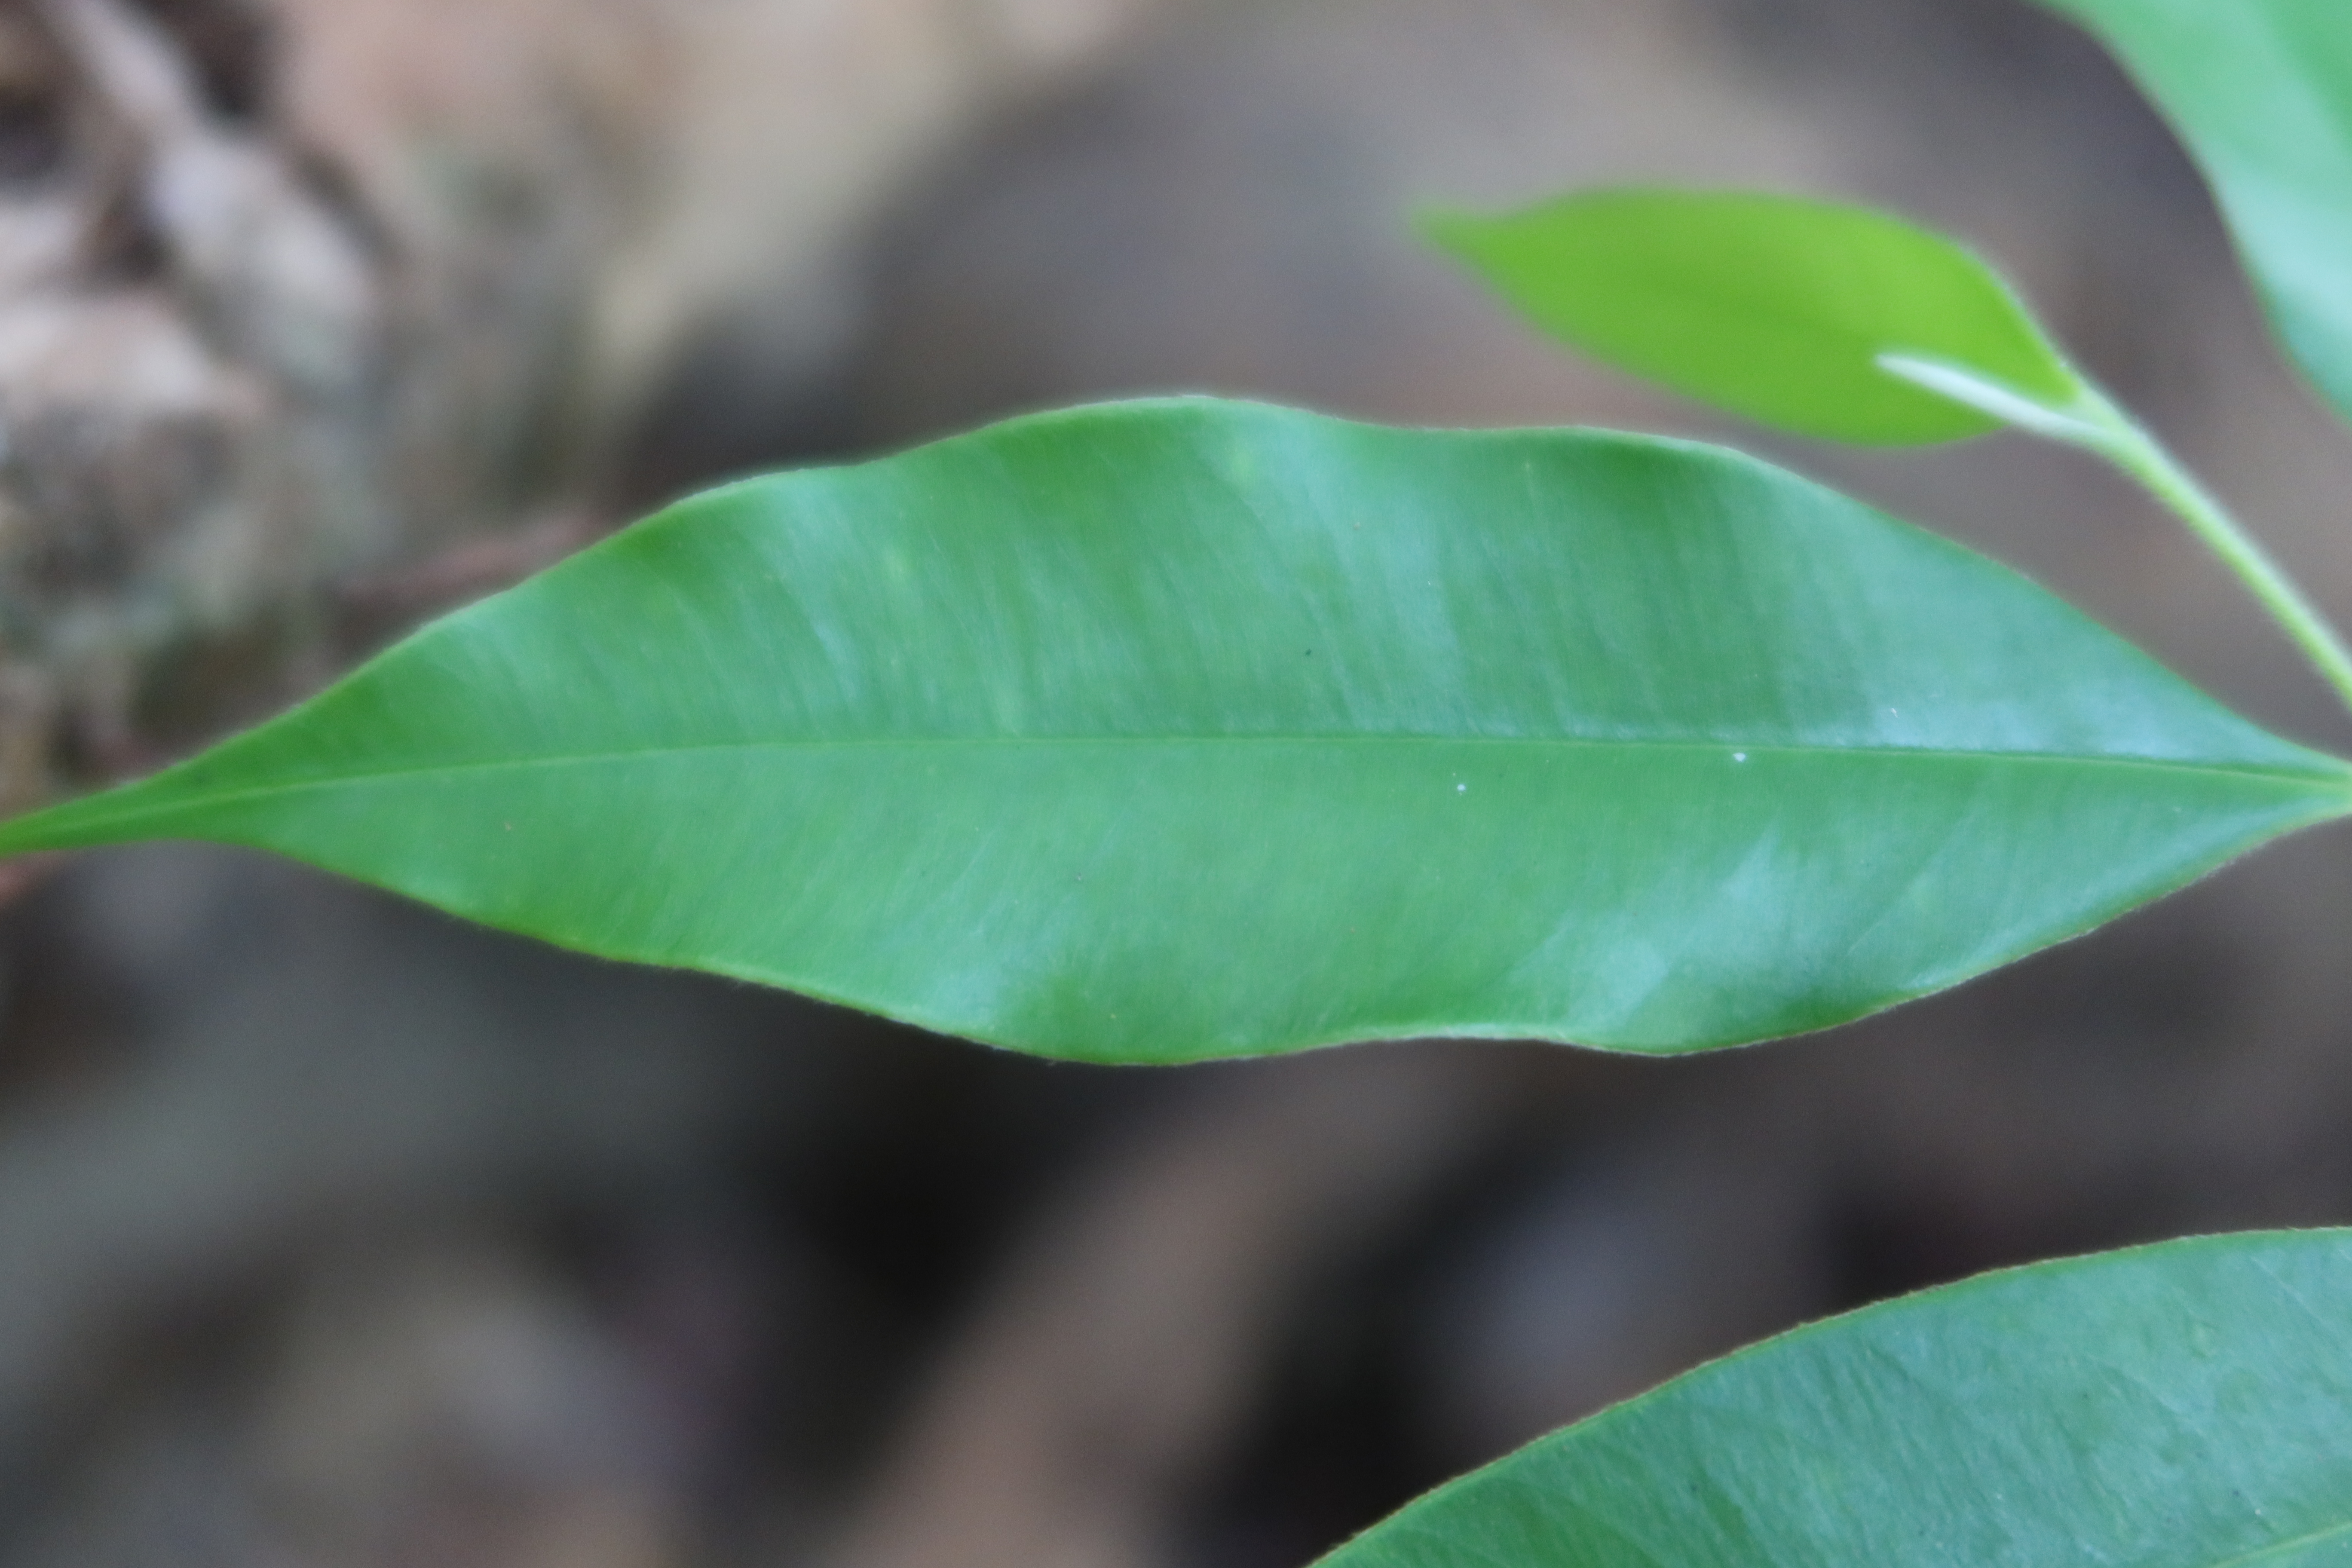
Label: Healthy